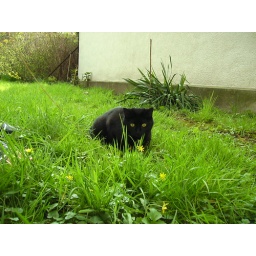
Our cat, Cat, trying to decide if that little yellow flower in front of it might be a threat.